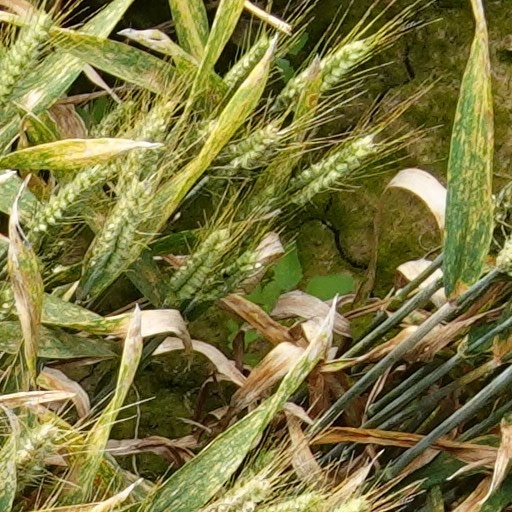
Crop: wheat